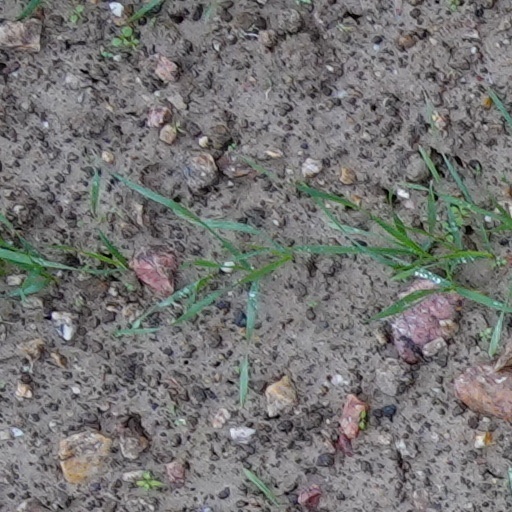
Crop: wheat